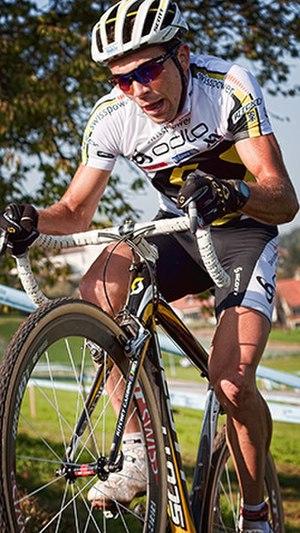
Marcel Wildhaber, né le 17 mai 1985 à Wangen dans le canton de Schwytz, est un coureur cycliste suisse, spécialiste du cyclo-cross.